Parc Phœnix

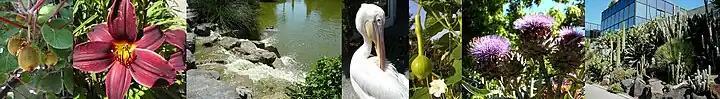
Animals and plants outside the greenhouse.

The park consists mostly of a large greenhouse with a large pool, hosting animals such as pelicans, swans, ducks and turtles. Other animals living in the park live in cages.